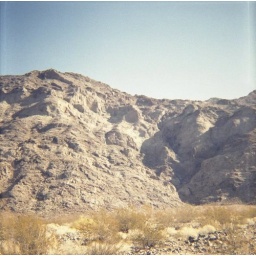
West face standing up against the Kelso Dunes Wilderness